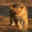
Label: lion